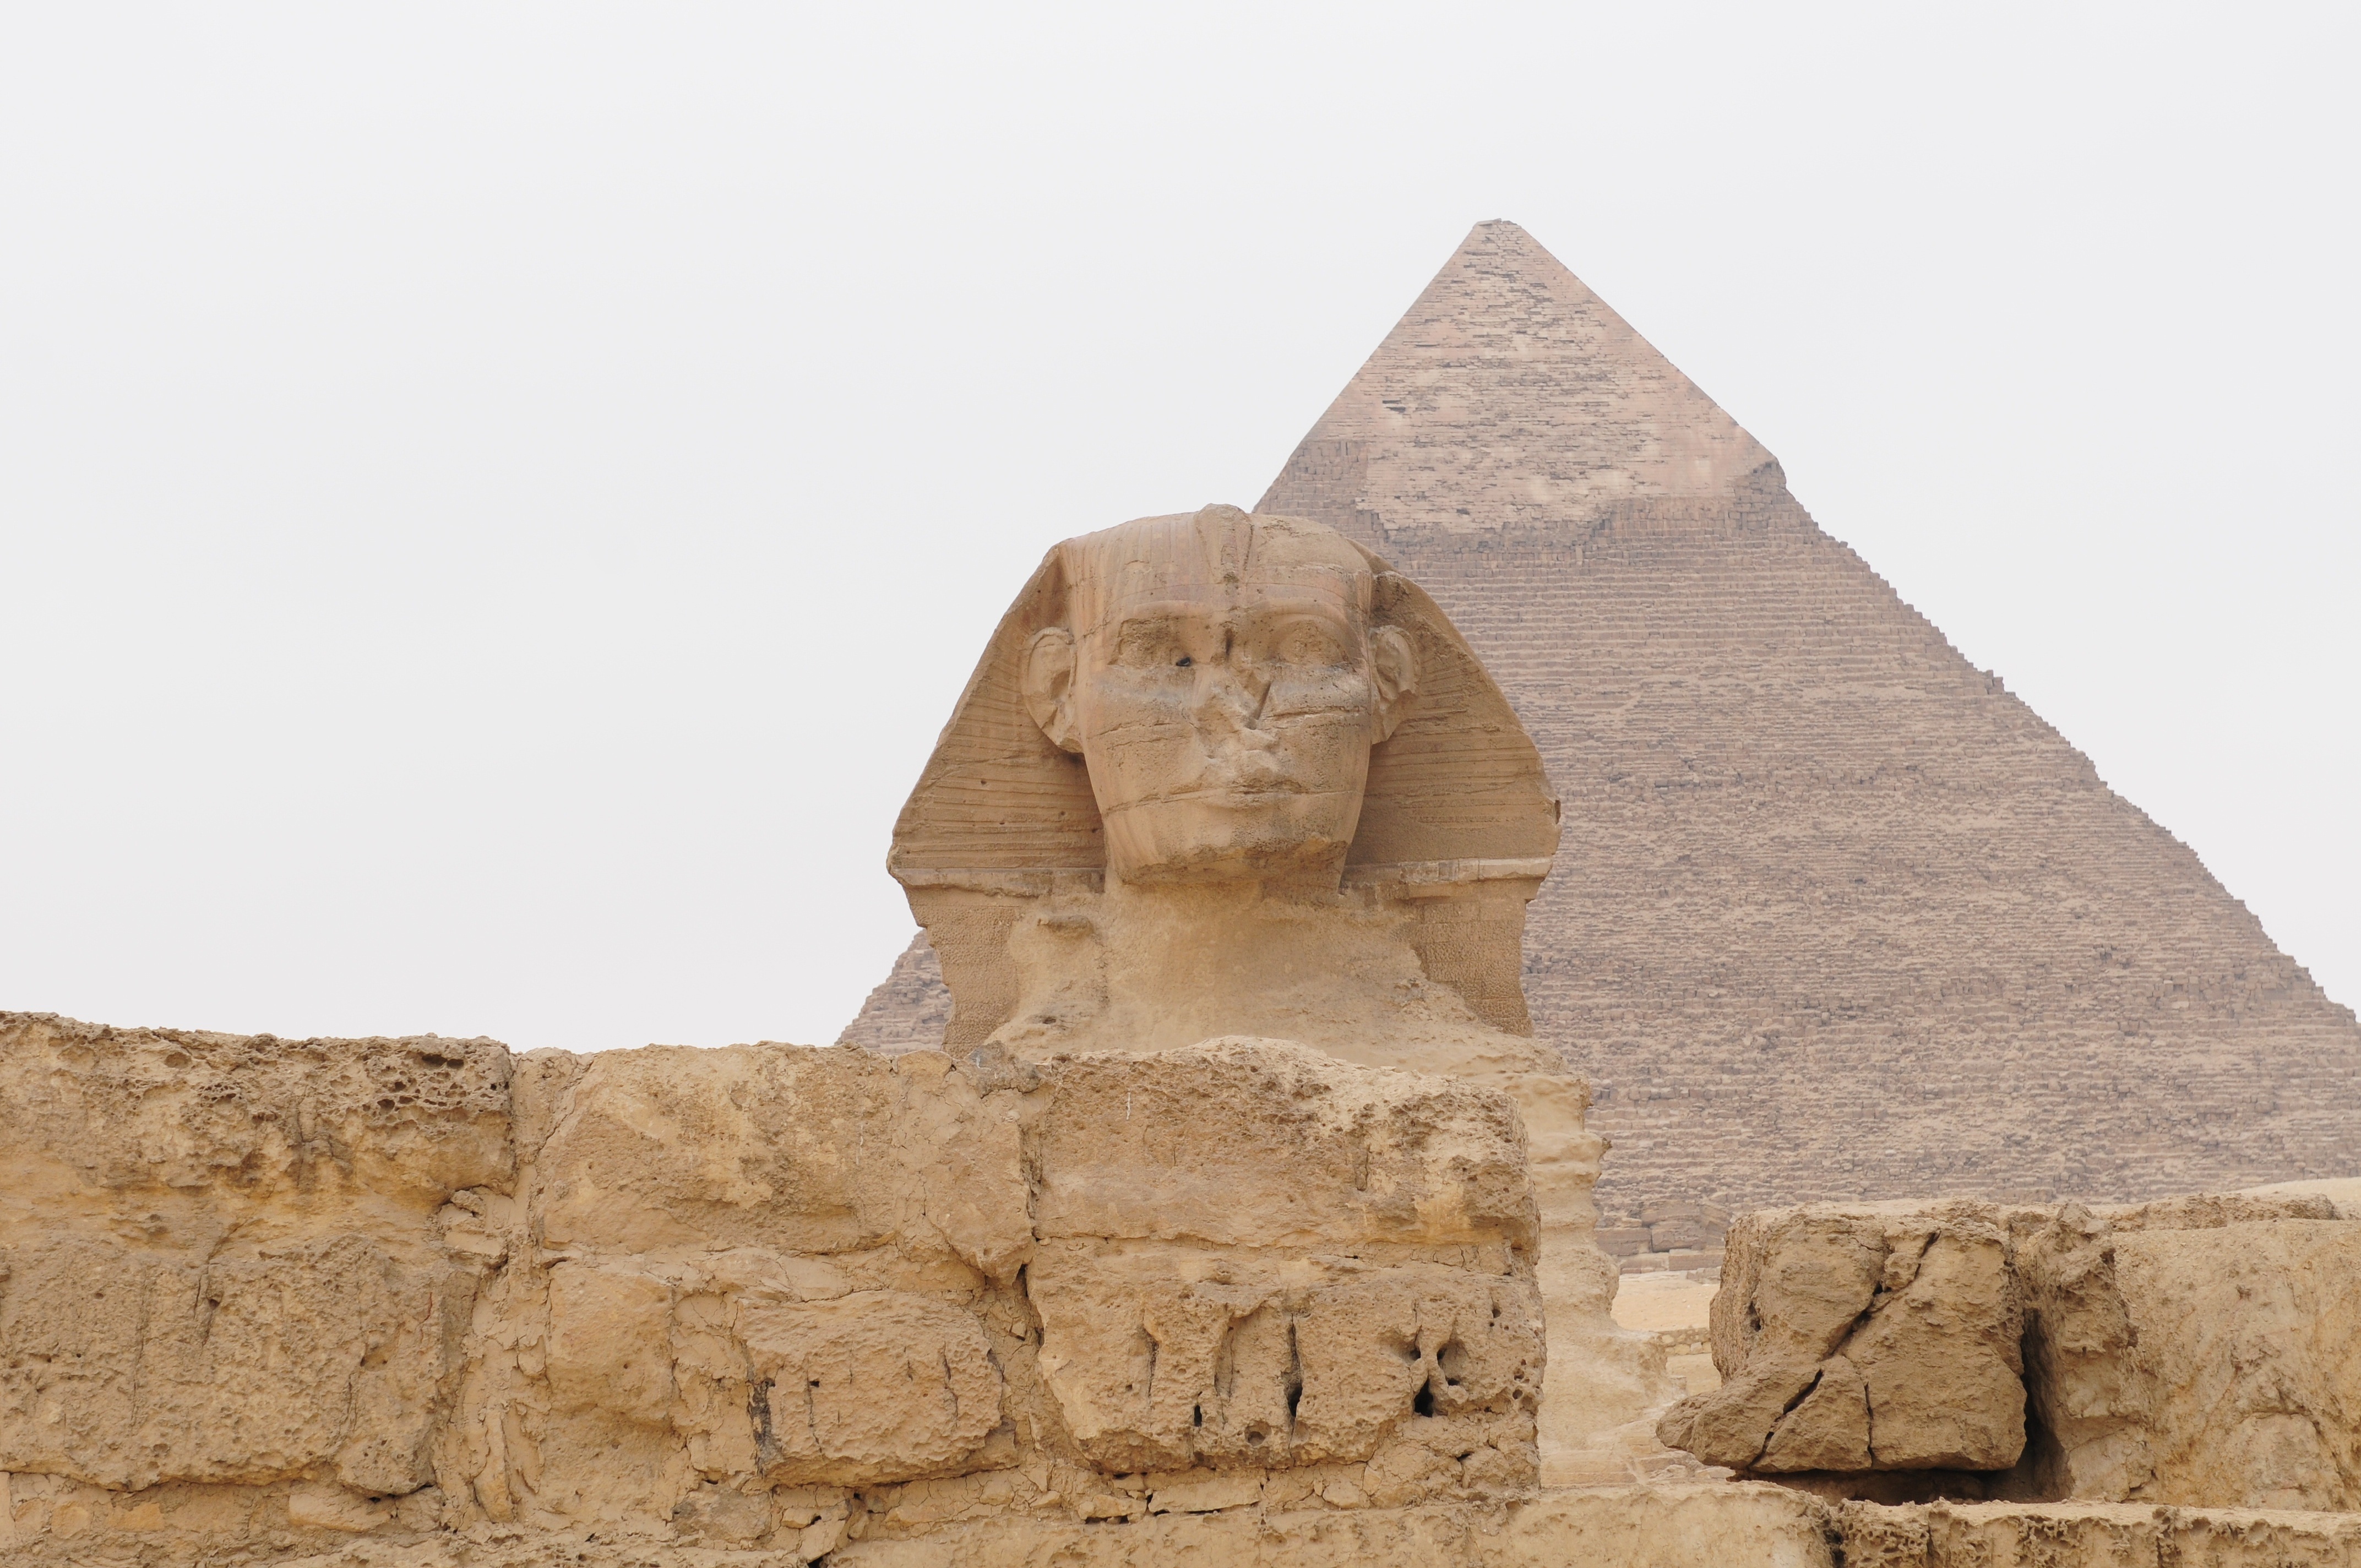
sand, desert, old, monument, vacation, statue, pyramid, tourism, egypt, sculpture, art, temple, history, carving, sphinx, egyptian, cairo, monolith, archaeological site, stone carving, historic site, ancient history, egyptian temple